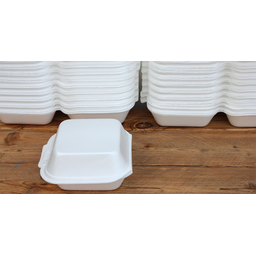
Label: paper